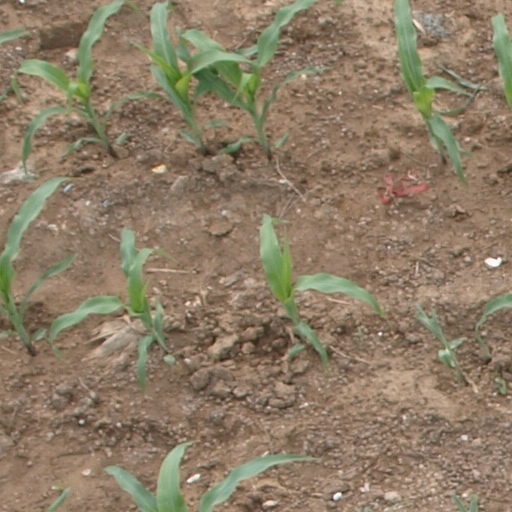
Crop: maize; corn